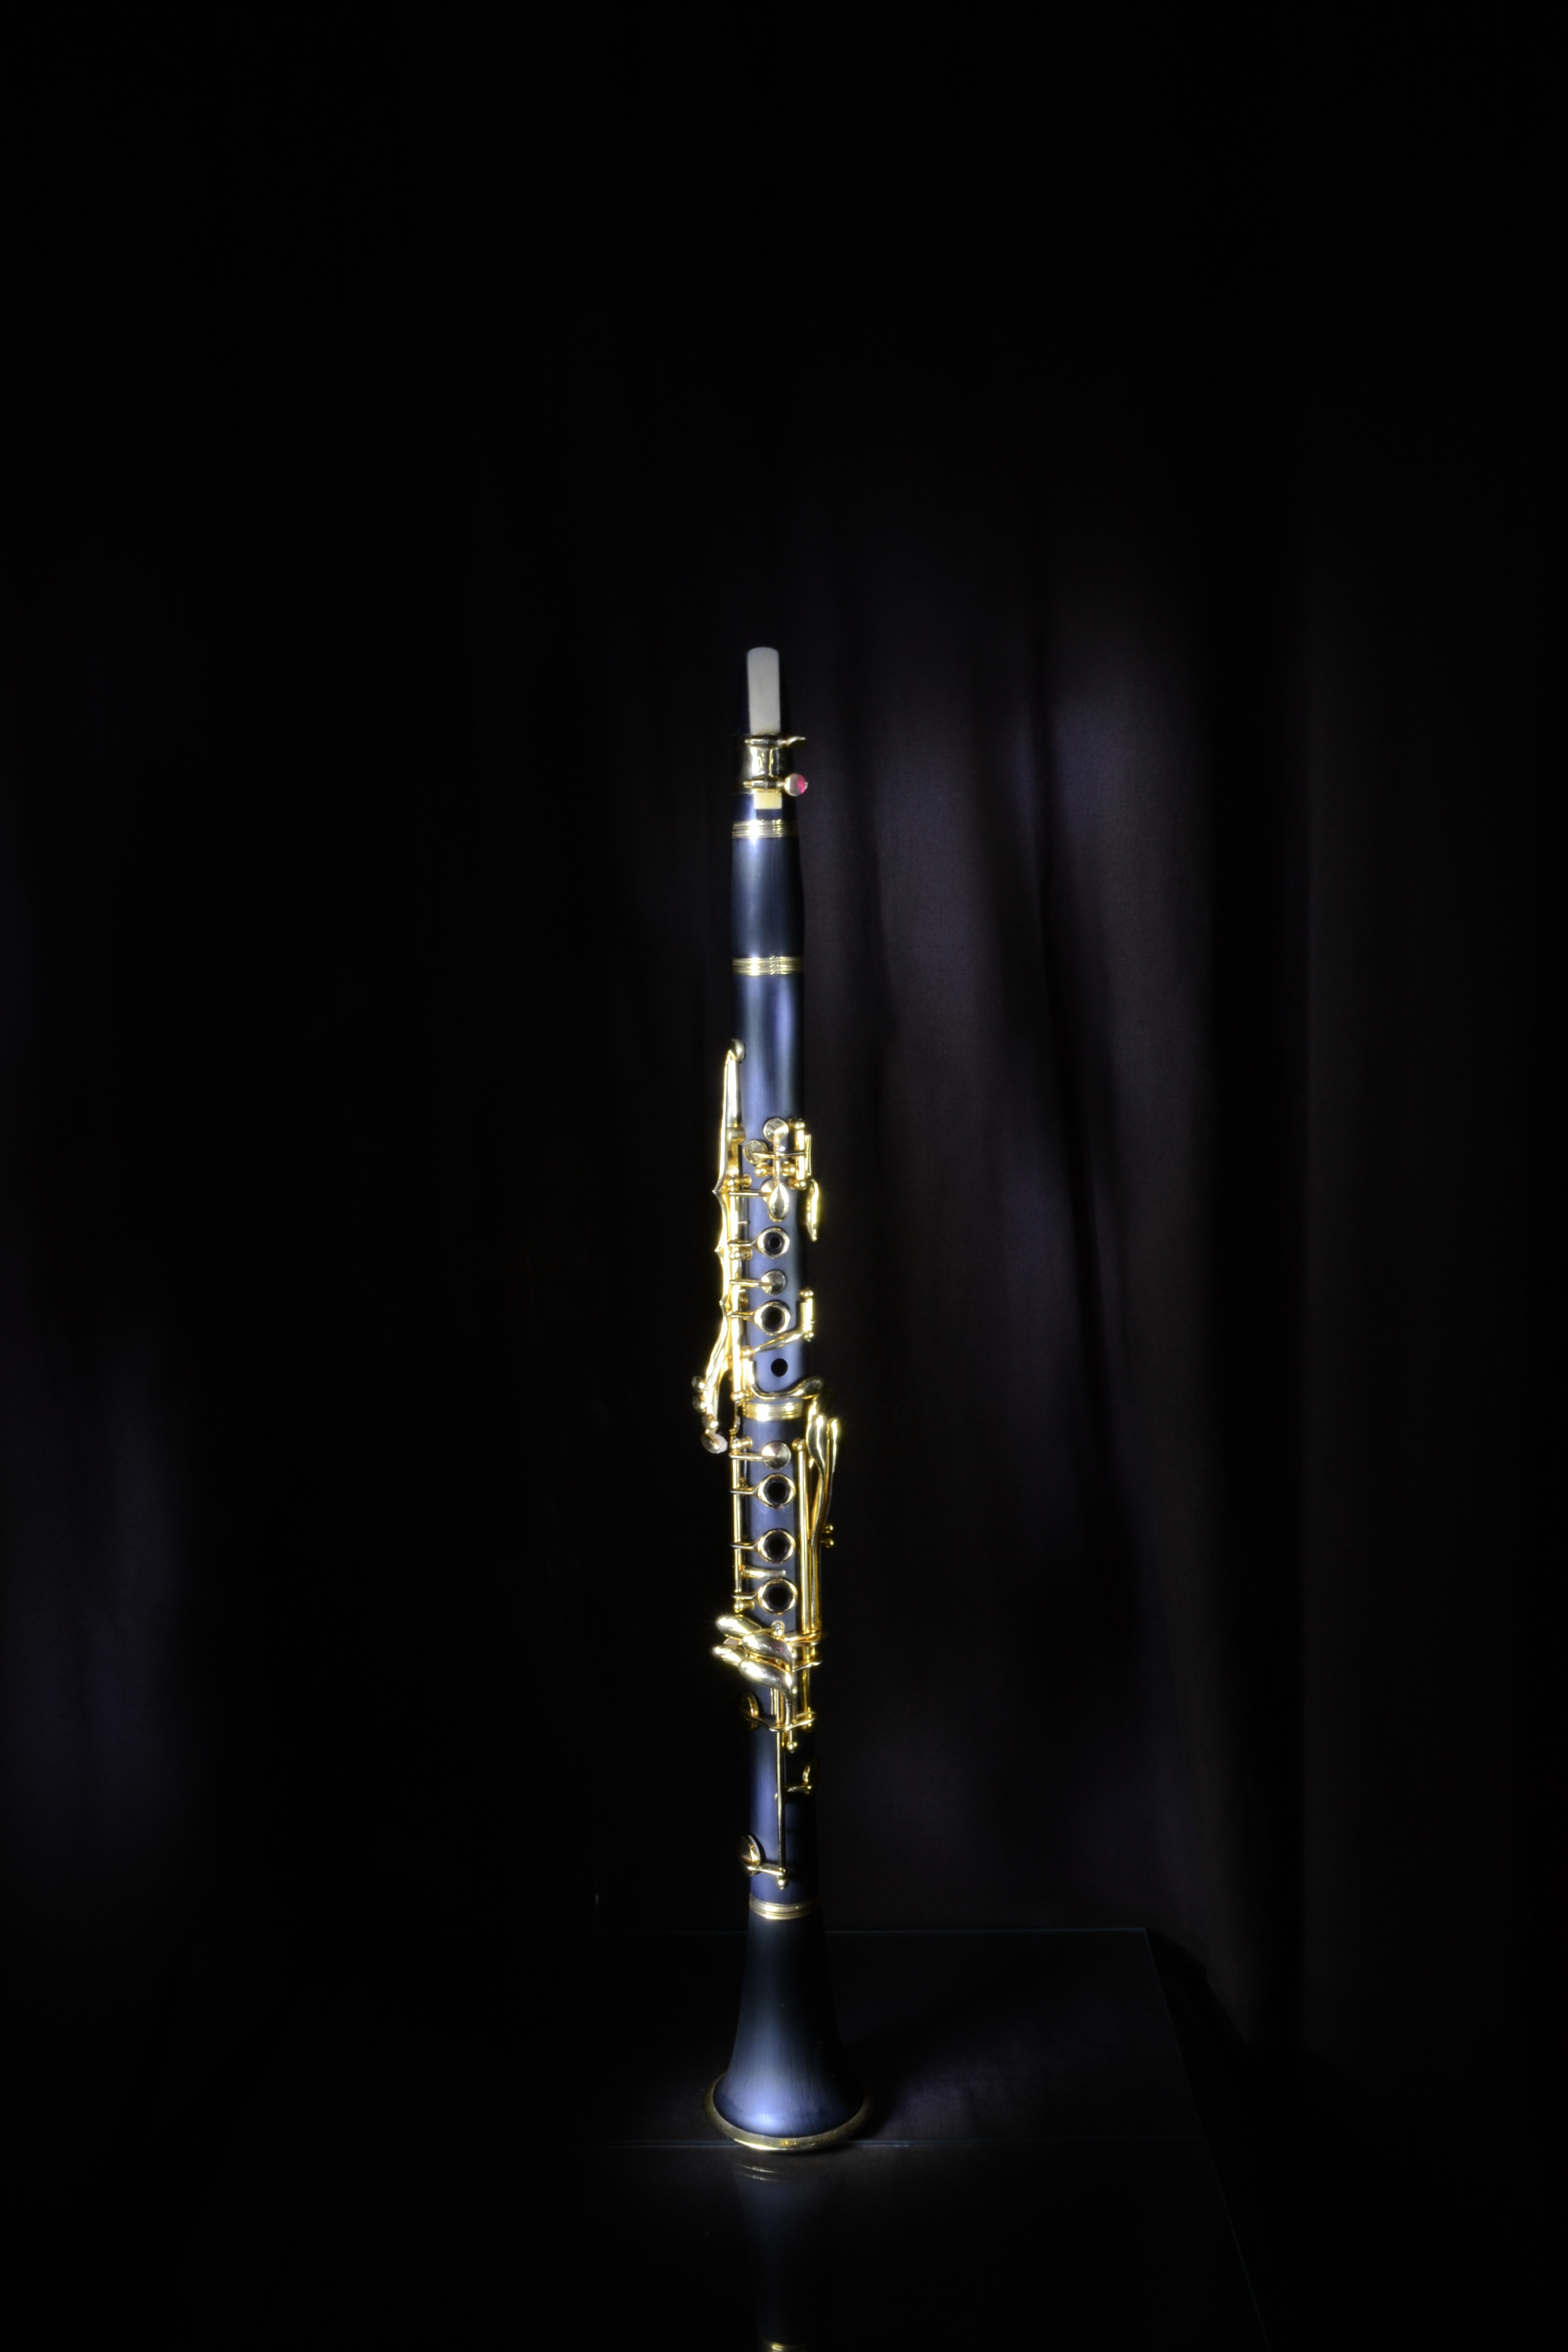
music, light, darkness, lighting, musical instrument, jazz, light fixture, clarinet, incandescent light bulb, woodwind instrument